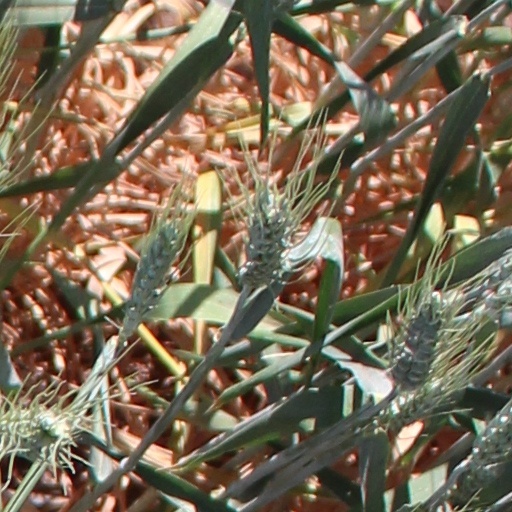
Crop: wheat